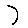
Label: 7